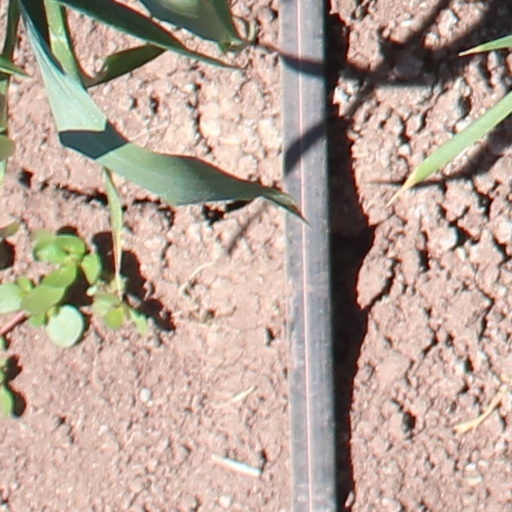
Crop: wheat